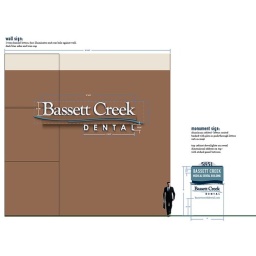
Adding visibility to a dentist otherwise invisible in a professional office building